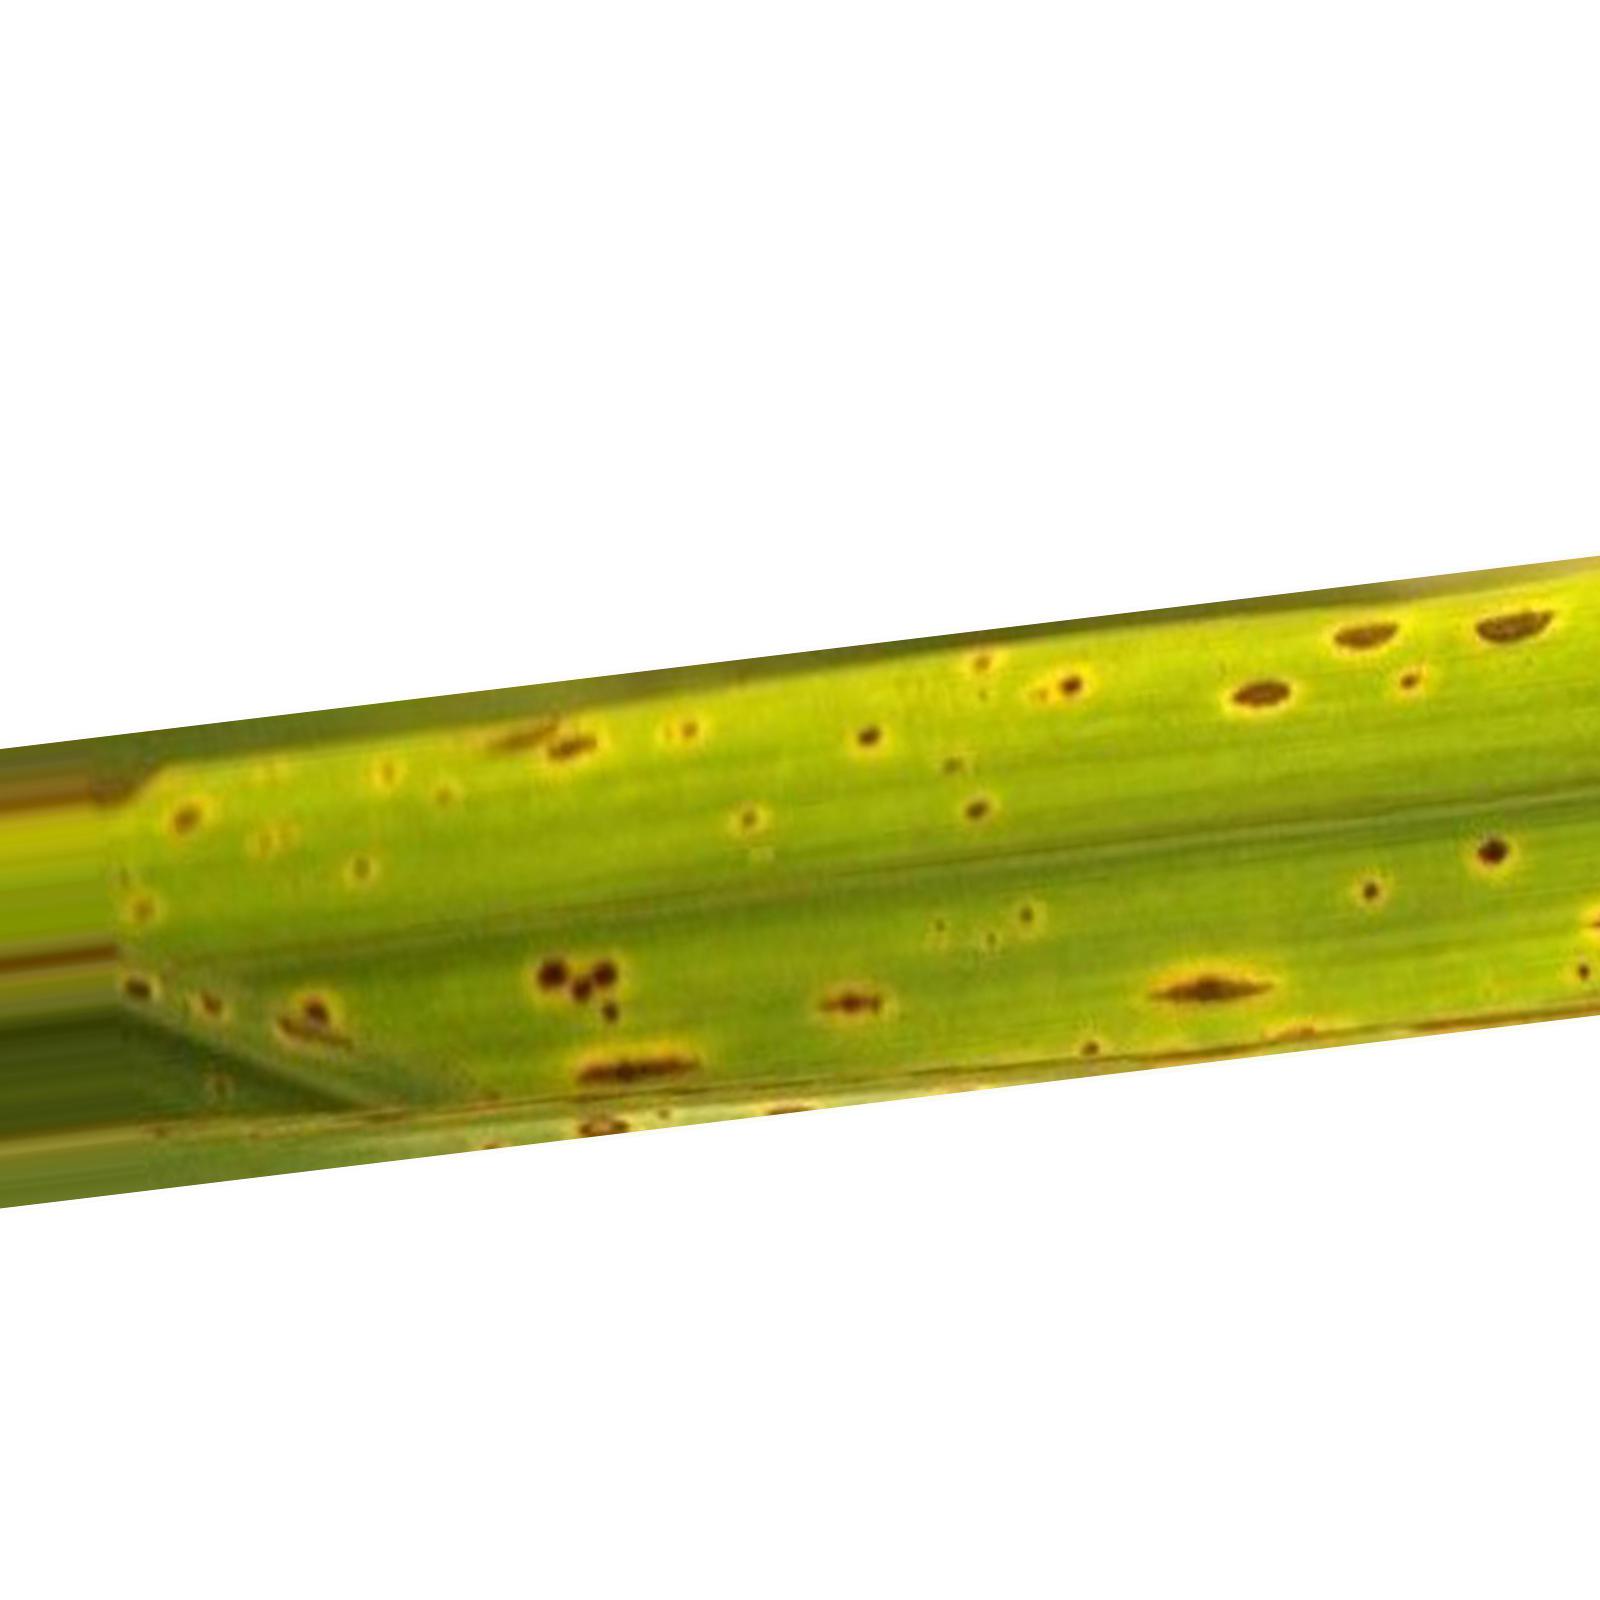
Nhãn: Bệnh Đốm Nâu ( Brown spot )